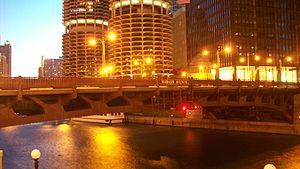
Le pont de Wabash Avenue est un pont basculant à double tabliers datant de 1930 situé dans le centre de la ville de Chicago, dans l'État de l'Illinois. Le Wabash Avenue Bridge est traversé par Wabash Avenue, il se trouve juste à l'ouest du pont de Michigan Avenue et au sud-ouest de la Trump International Hotel and Tower, il enjambe la rivière Chicago et relie le secteur du Loop à celui de Near North Side.